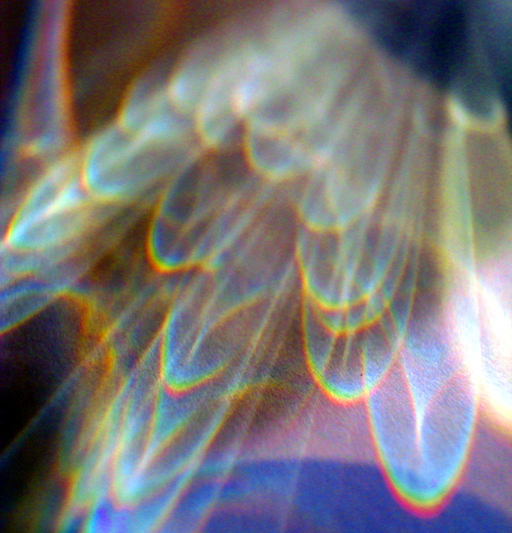
christmas lights refracted in a glass of water